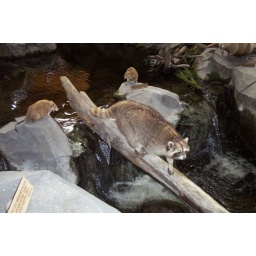
Cabela's stuffed animals. There are live fish in the water below.